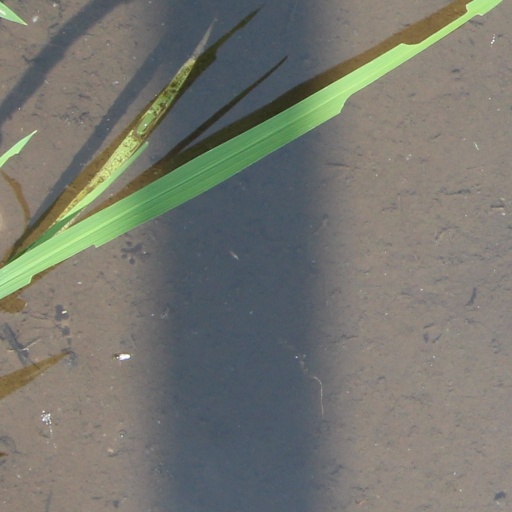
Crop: rice